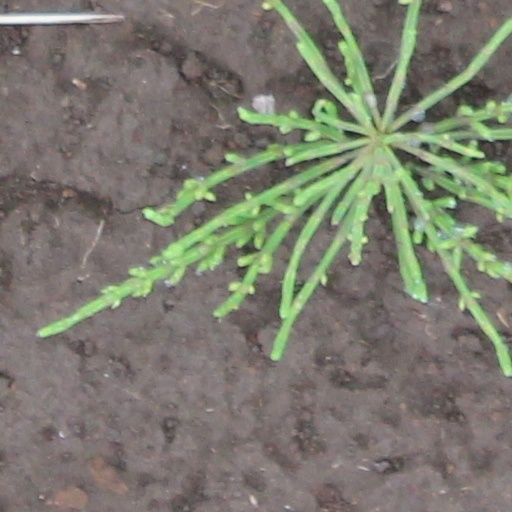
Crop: wheat